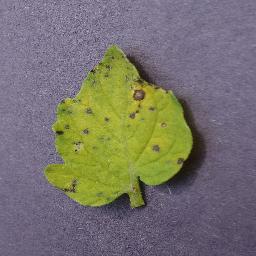
Label: Tomato___Septoria_leaf_spot